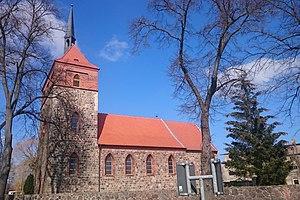
Vue meridionale de l'église de Wesendahl, ville de Altlandsberg, arrondissement Märkisch-Pays de l'Oder, état fédéral de Brandebourg, Allemagne Object location52°